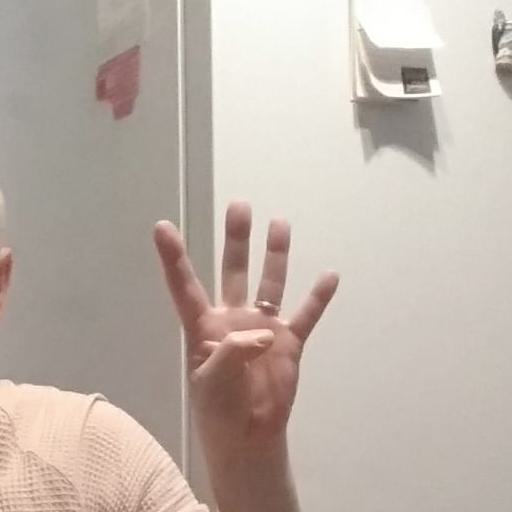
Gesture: four